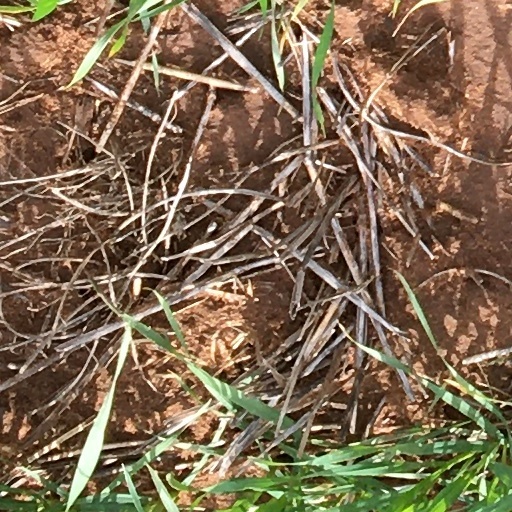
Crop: wheat